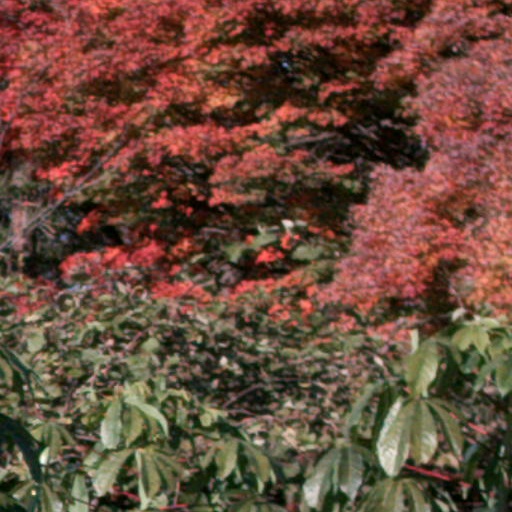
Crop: cassava